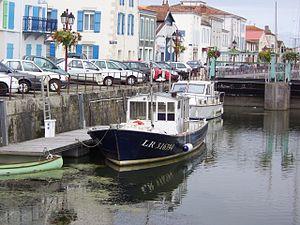
Marans est une commune du sud-ouest de la France située dans le département de la Charente-Maritime. Ses habitants s'appellent les Marandais et les Marandaises.
Le Canal maritime de Marans à la mer ou canal maritime du Brault est situé dans la partie septentrionale du département de la Charente-Maritime.